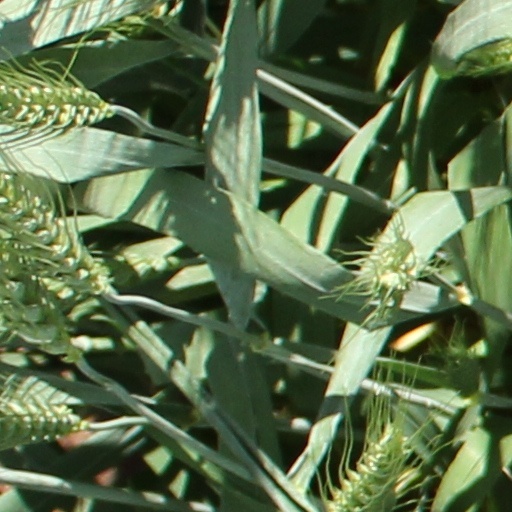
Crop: wheat